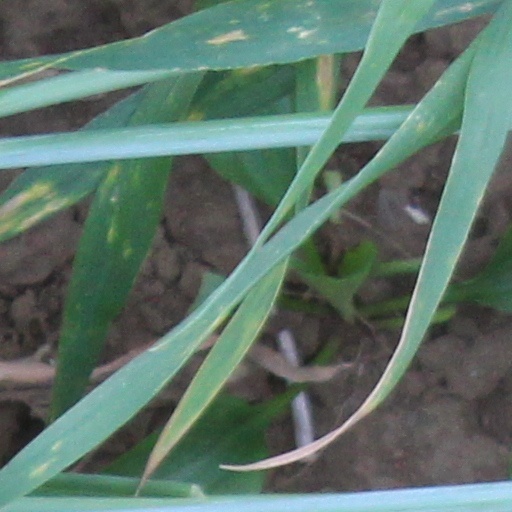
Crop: wheat